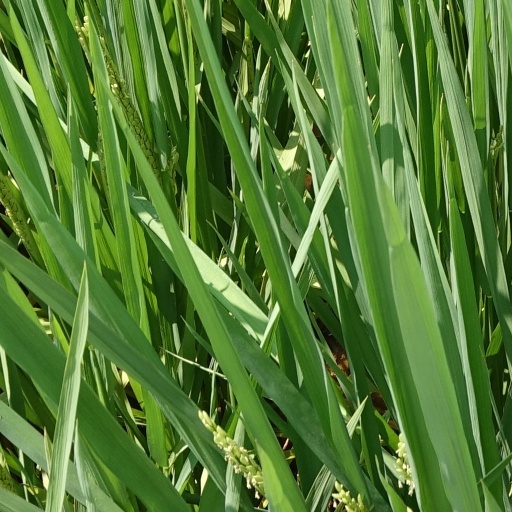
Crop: rice